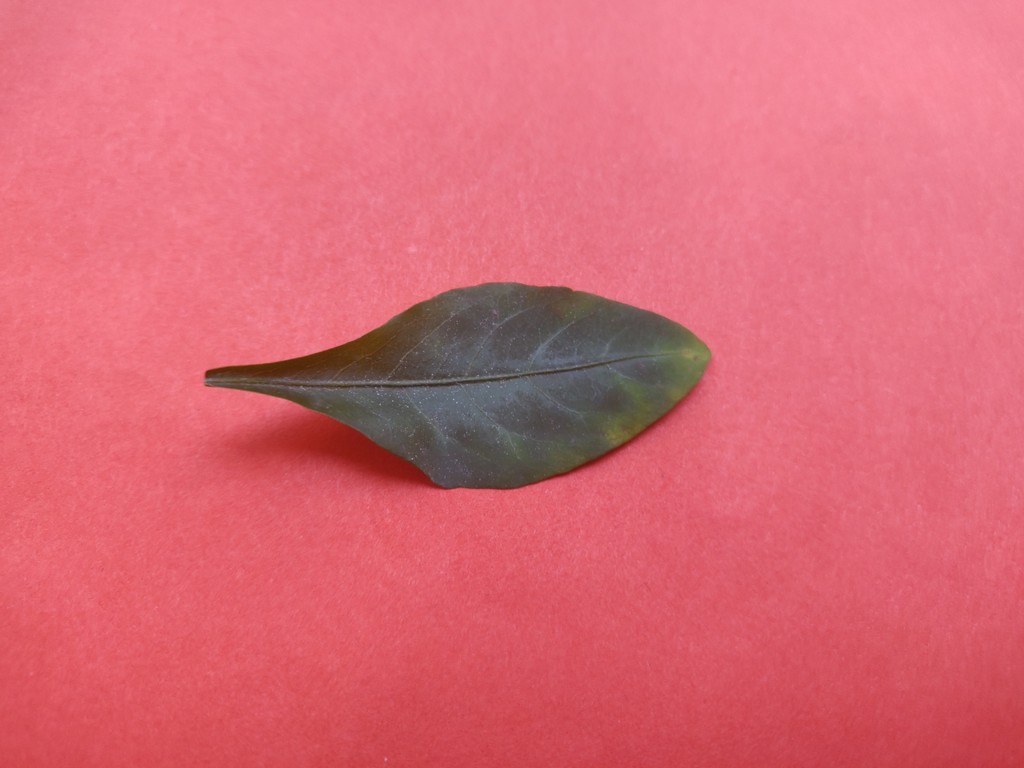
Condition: Unhealthy
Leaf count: single
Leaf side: front